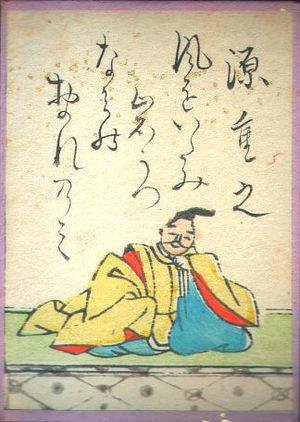
Minamoto no Shigeyuki est un poète de waka du début de l'époque de Heian et un noble japonais. Il est choisi pour faire partie de la liste des trente-six grands poètes et un de ses poèmes est inclus dans l'anthologie bien connue Hyakunin Isshu. Il existe une collection personnelle de poème appelée Shigeyukishū.